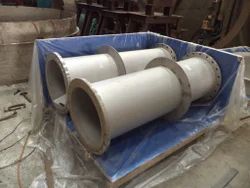
Label: SS316_Puddle_Fabricated_Pipes